Mason jar

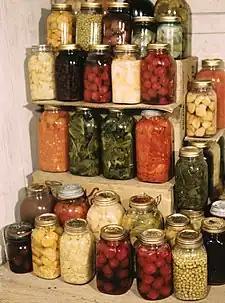
A collection of Mason jars filled with preserved foods

A Mason jar, also known as a canning jar, preserves jar or fruit jar, is a glass jar used in home canning to preserve food. It was named after American tinsmith John Landis Mason, who patented it in 1858. The jar's mouth has a screw thread on its outer perimeter to accept a metal ring or "band". The band, when screwed down, presses a separate stamped steel disc-shaped lid against the jar's rim.